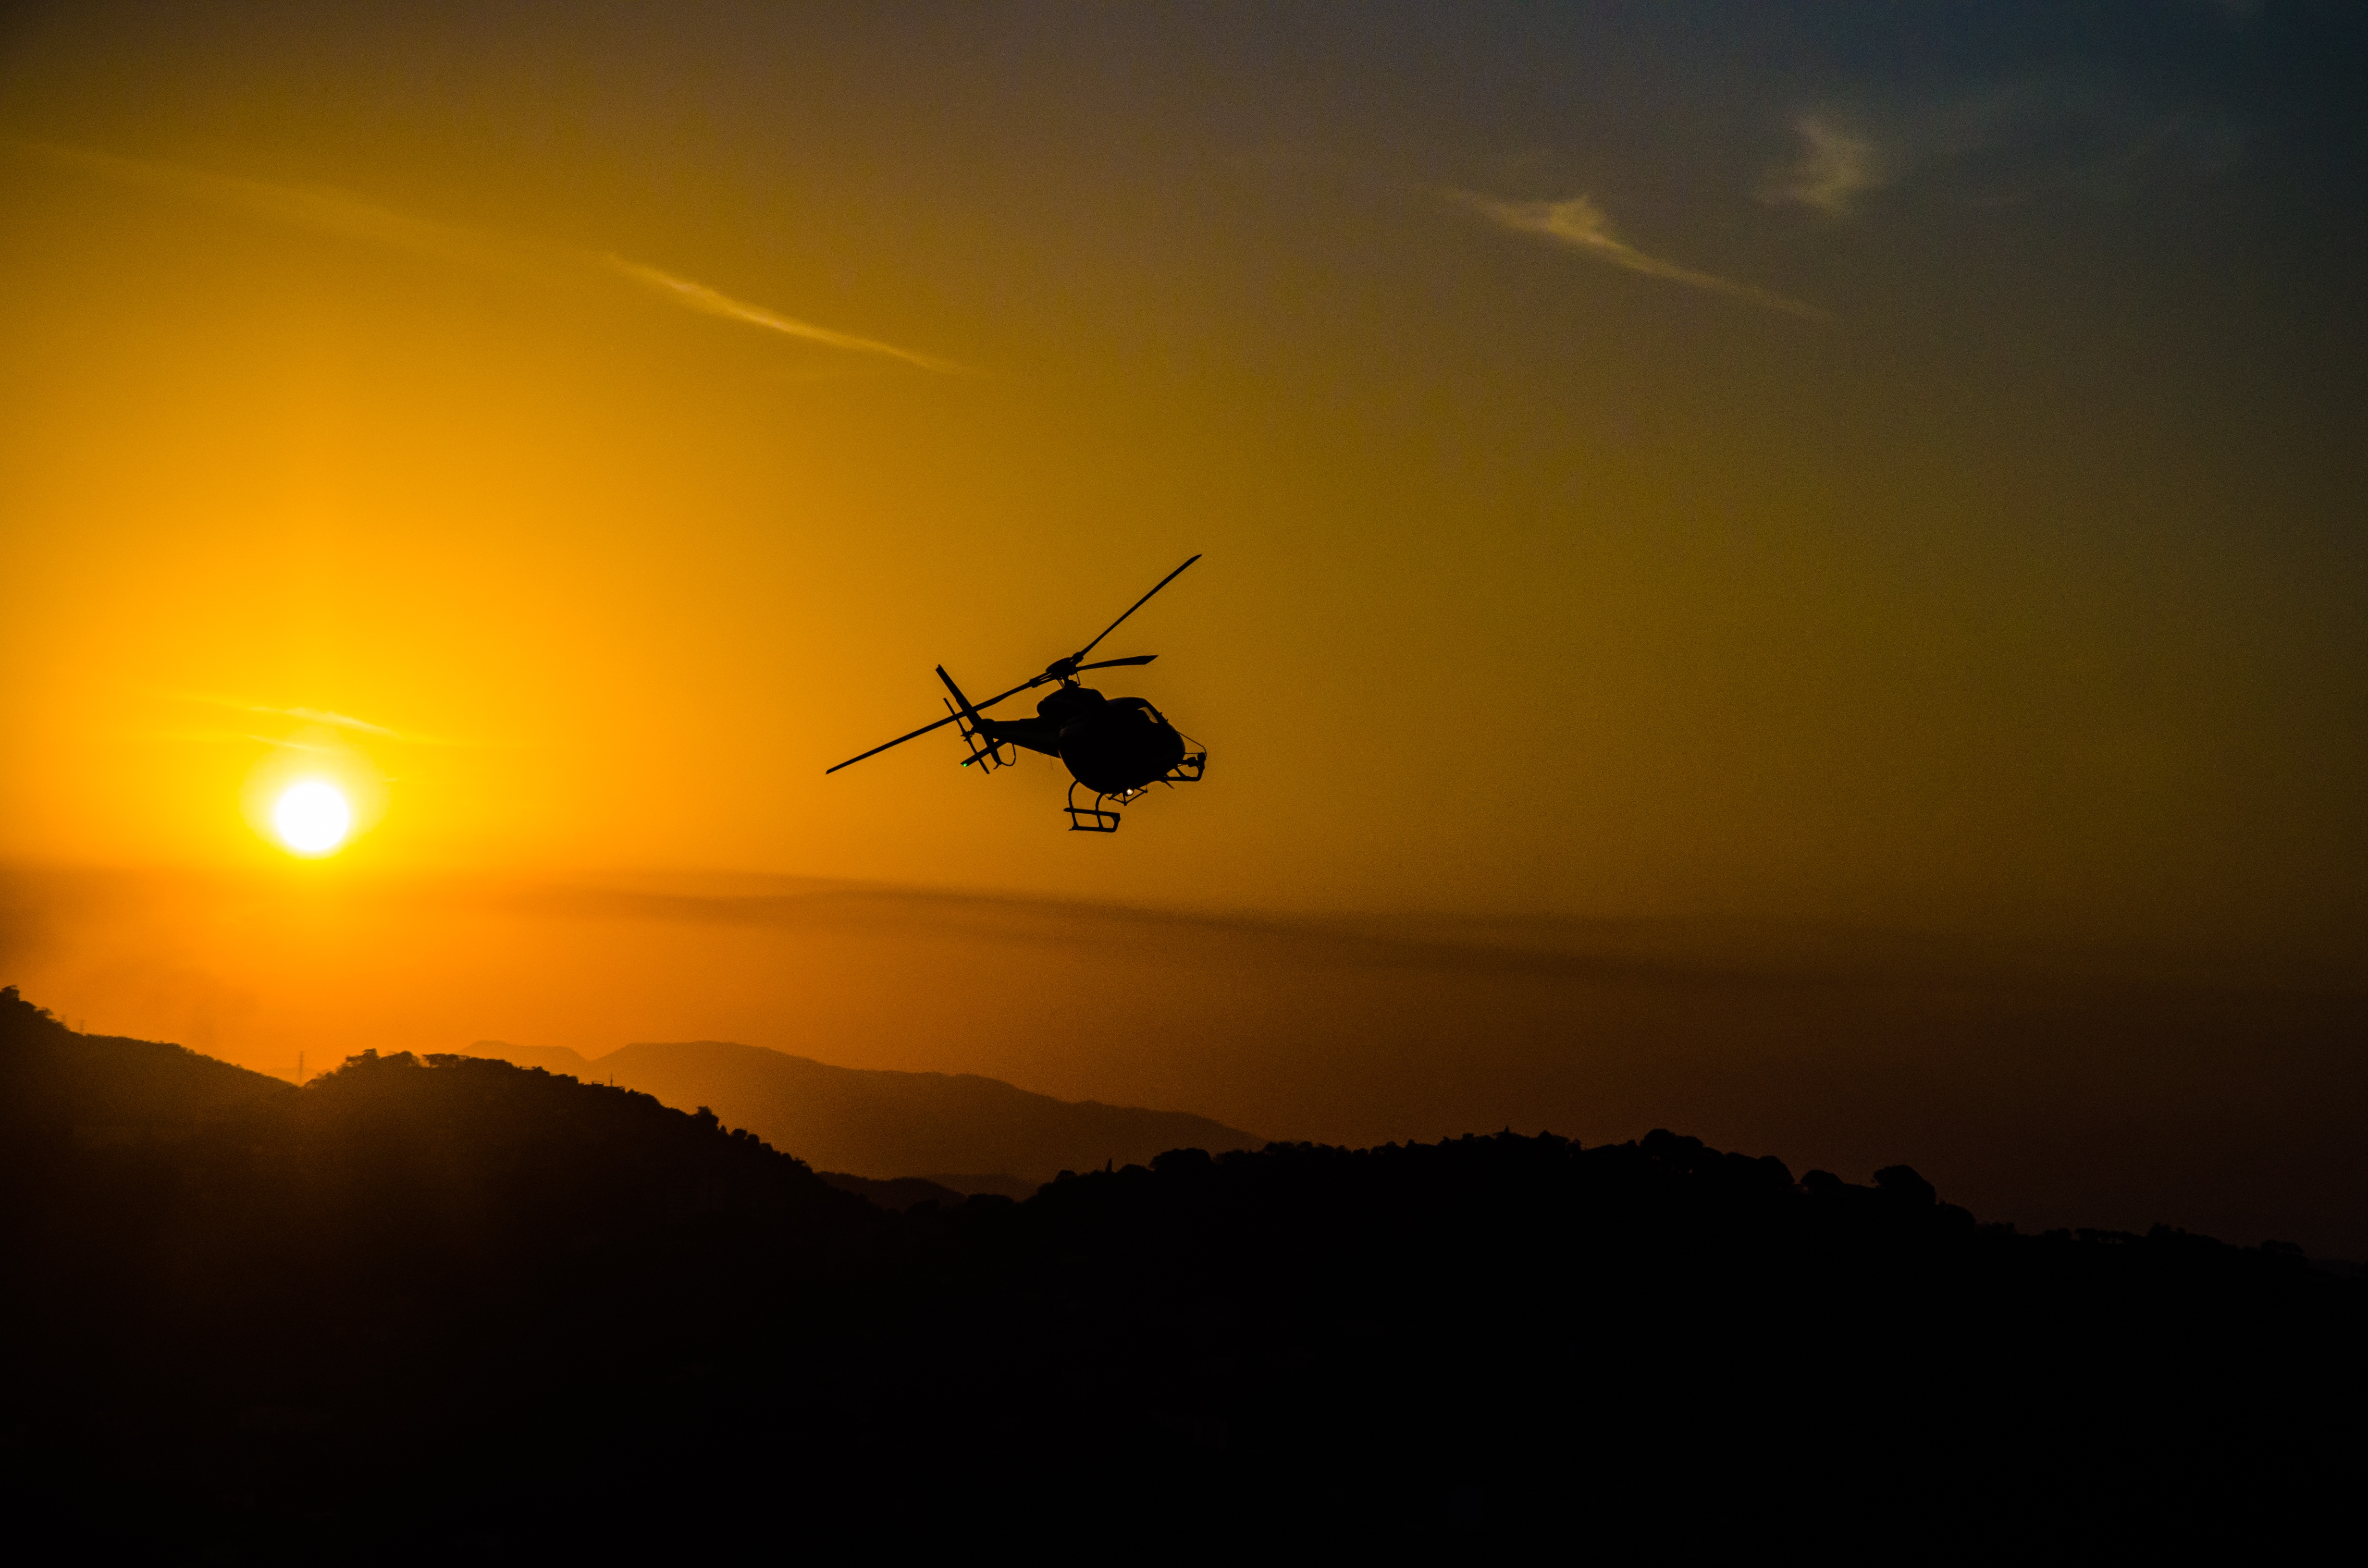
beach, landscape, horizon, silhouette, mountain, sky, sun, sunrise, sunset, sunlight, morning, dawn, tourist, aircraft, dusk, evening, flight, ride, helicopter, tourism, cable car, rio de janeiro, mar, tourist attraction, brazil, urca, sugar loaf p o de a car, baia de guanabara, complexo do p o de a car, christ the redeemer, sweet light, astronomical object, atmospheric phenomenon, atmosphere of earth